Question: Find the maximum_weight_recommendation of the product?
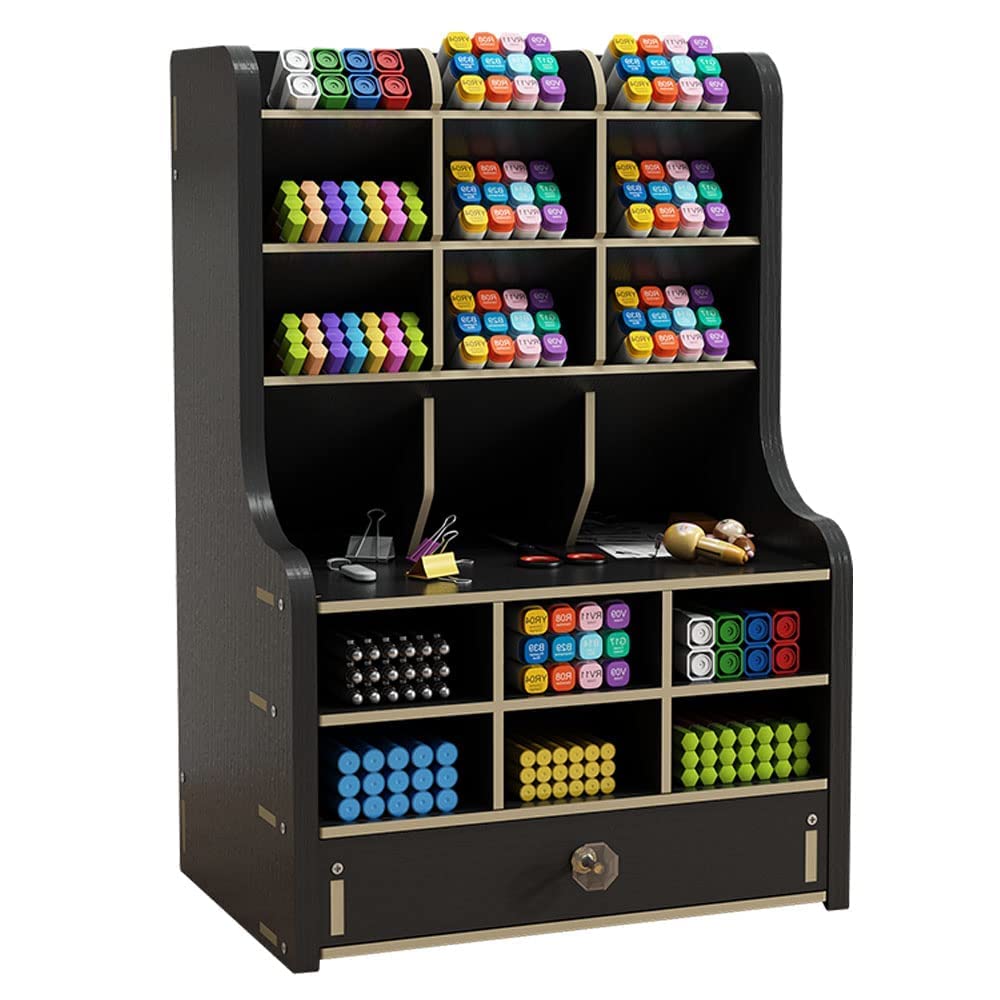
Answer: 1.0 ton